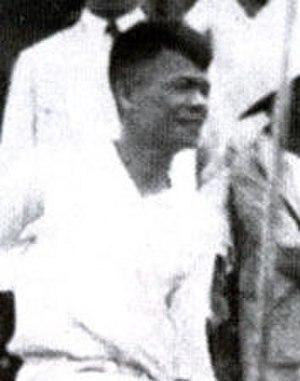
Ju-Un Sung Shang Chieh, né le 27 septembre 1901 et décédé le 18 août 1944, est un prédicateur chinois qui a joué un rôle important dans le mouvement de Réveil parmi les Chinois de Chine continentale, de Taïwan et de tout le Sud-Est asiatique, durant les années 1920 et 1930.